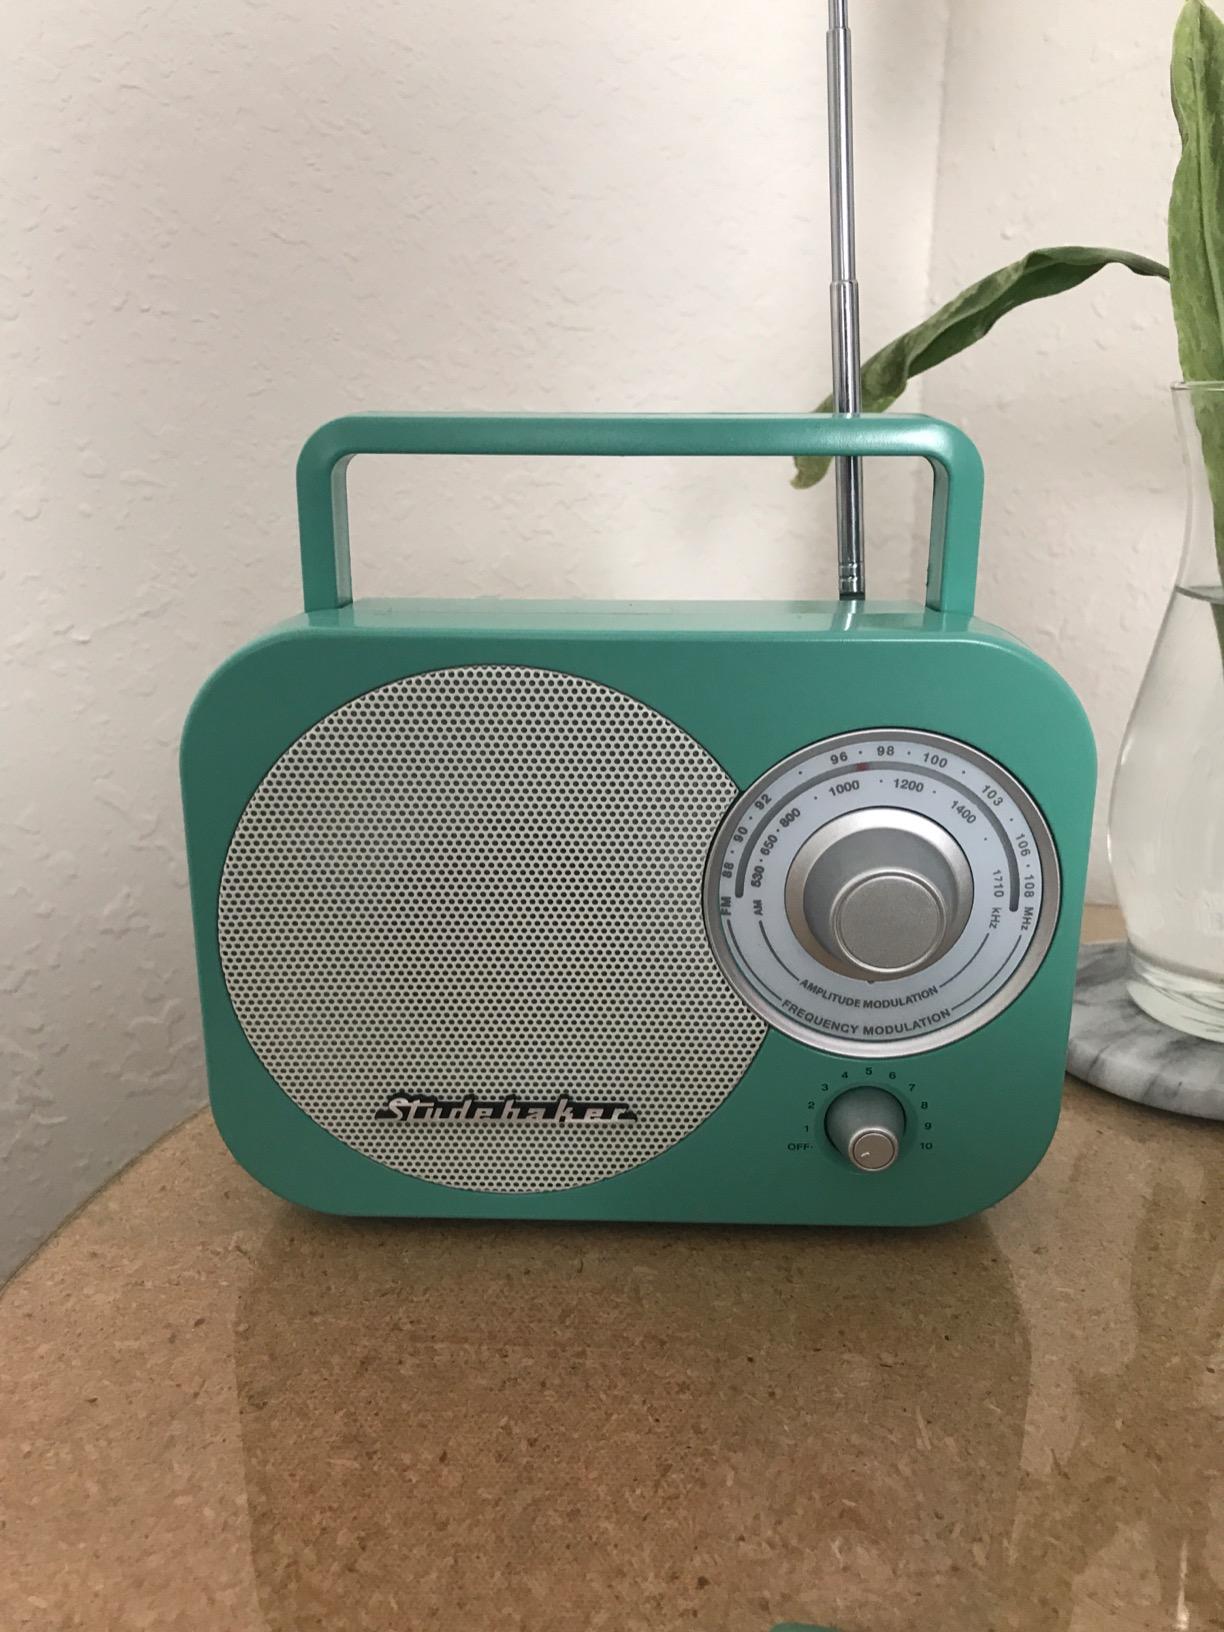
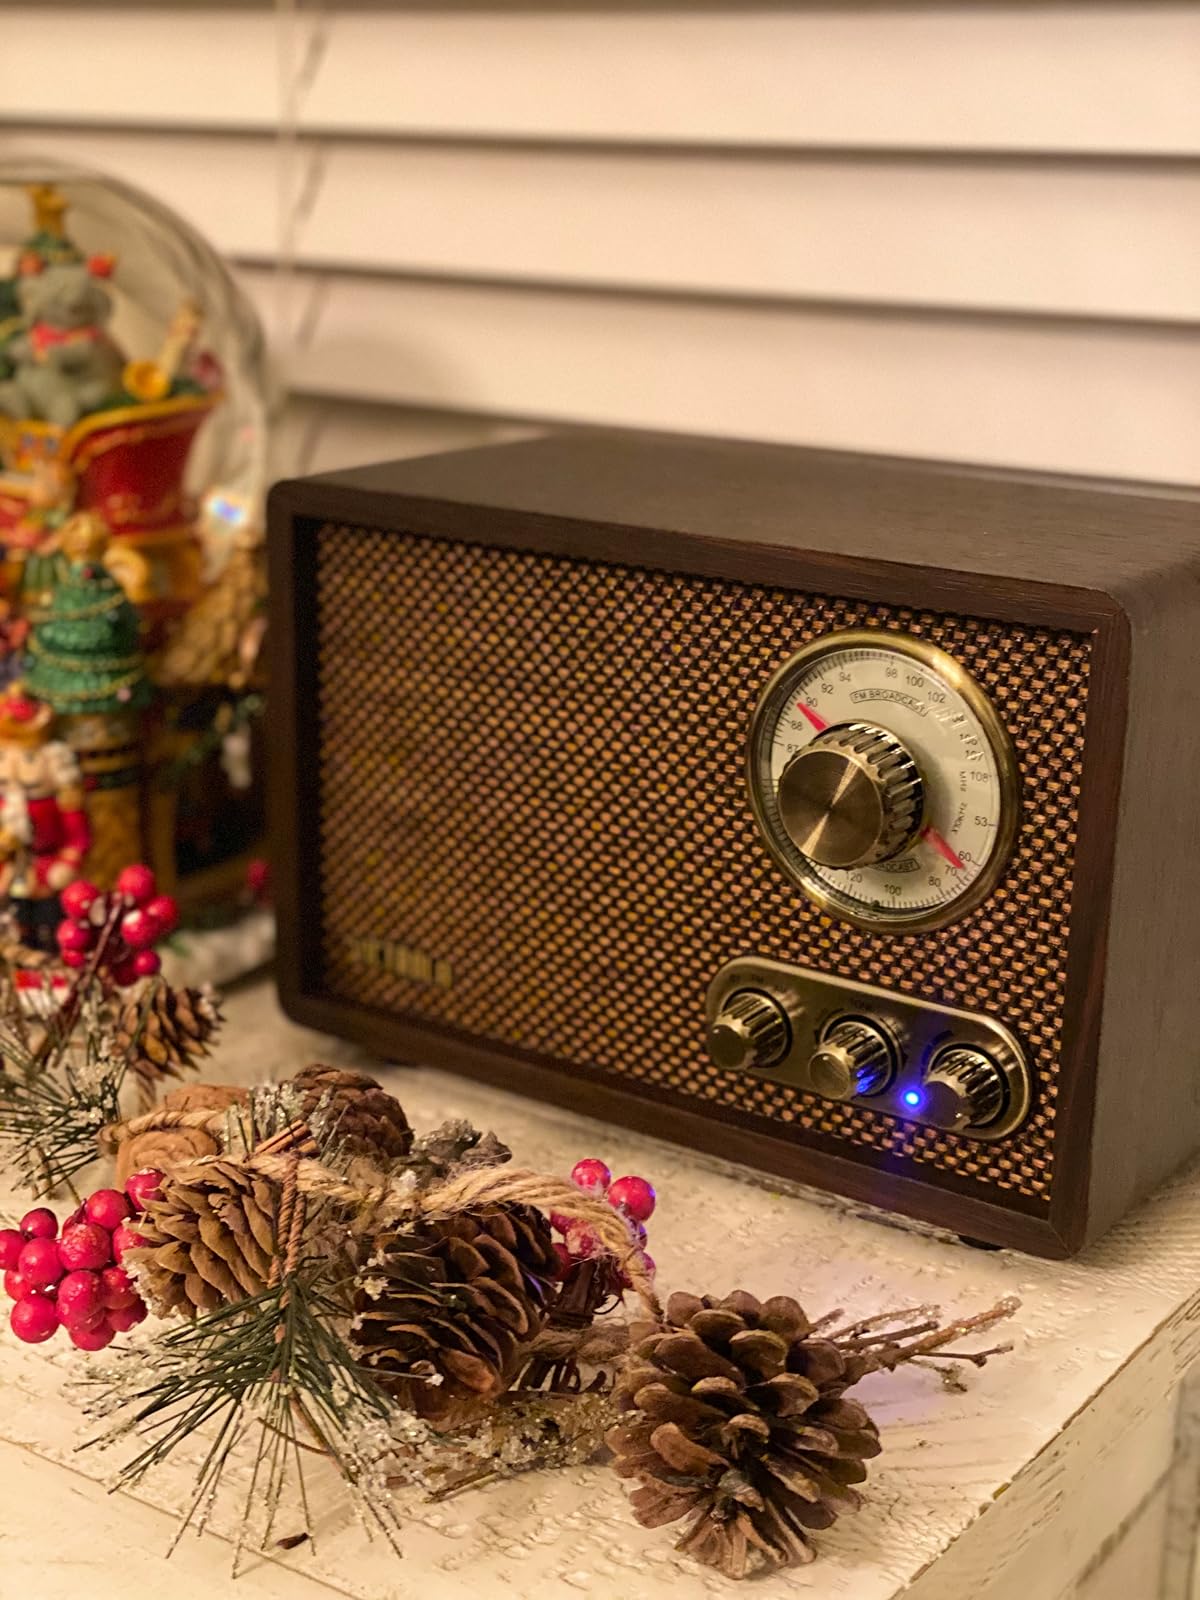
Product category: radio
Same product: no